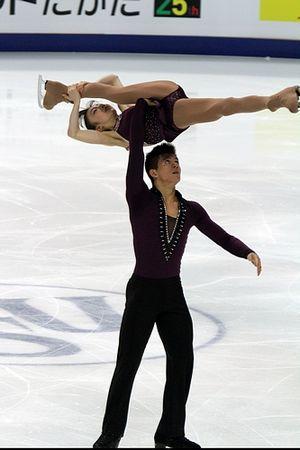
Mervin Tran, né le 22 septembre 1990 à Regina, est un patineur artistique ayant concouru sous les couleurs du Canada, du Japon et des États-Unis.